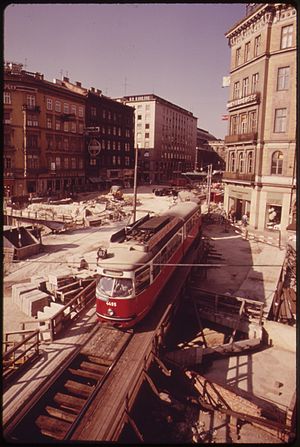
Wiener U-Bahn / Historie / Bygningen af grundnettet
Udgravning under bygning af Wiener U-Bahn 1973
Wiener U-Bahn er en undergrundsbane i Østrigs hovedstad Wien. Systemet blev åbnet under dette navn i 1976, og udgør sammen med S-banenettet, Wiener Straßenbahn, buslinjer og Badner-banen en stor del af den kollektive transport i Wien. Wiener U-Bahn består af fem linjer, og er delvist baseret på strækninger af S-banenettet. De bliver drevet af selskabet Wiener Linien GmbH & Co KG, som hører under Wiener Stadtwerke AG, der ejes 100 procent af byen Wien.